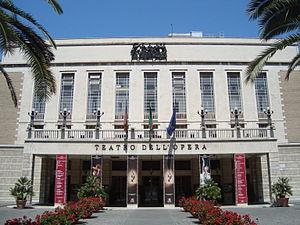
Le Teatro dell'Opera di Roma est l'une des plus fameuses scènes lyriques d'Italie.